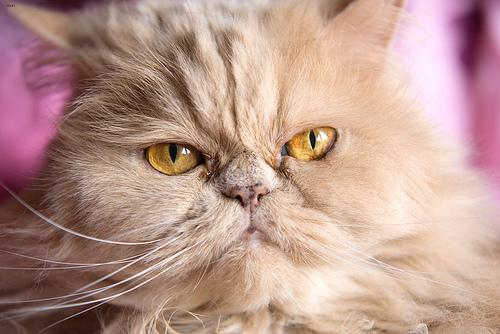
Breed: Persian